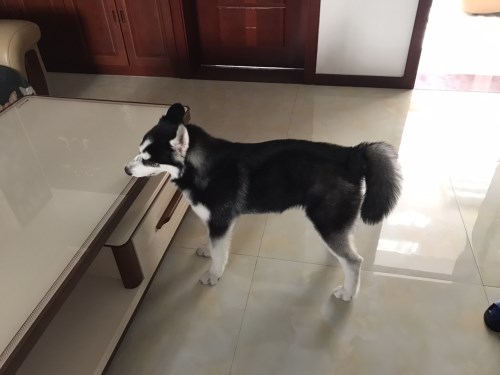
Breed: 1160-n000003-Siberian_husky